No. 45 Squadron RAF

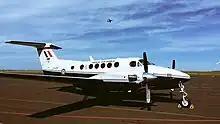
No. 45 (R) Squadron King Air B200 GT "ZK460" parked at La Rochelle Airport in France, 2015 (during Course No. 217's Overseas Training Flight)

In January 1984, the squadron number, as No. 45 (Reserve) Squadron, was assigned to the Tornado Weapons Conversion Unit (TWCU) at RAF Honington. As a 'Shadow Squadron' or war reserve, the squadron's war role was as a fully operational unit composed mainly of instructors, and assigned strike and other duties by SACEUR in support of land forces on the Continent resisting a Soviet assault on Western Europe, by striking at targets assigned by SACEUR, beyond the forward edge of the battlefield, deep within enemy-held areas, first with conventional weapons and later with tactical nuclear weapons if a conflict escalated to that level. The squadron's twenty-six Tornado aircraft were allocated thirty-nine WE.177 nuclear bombs.